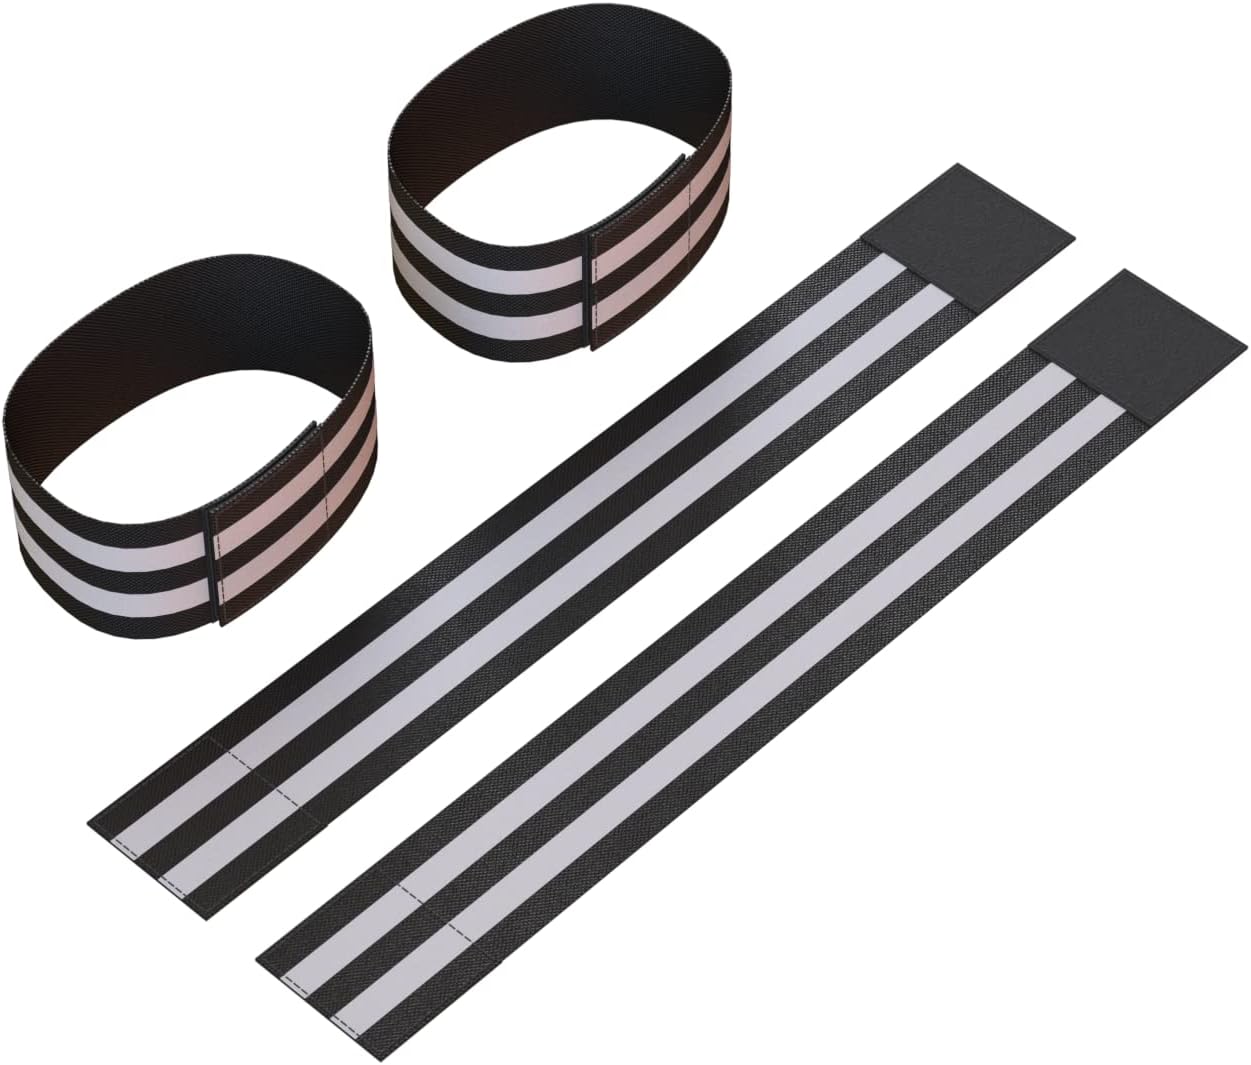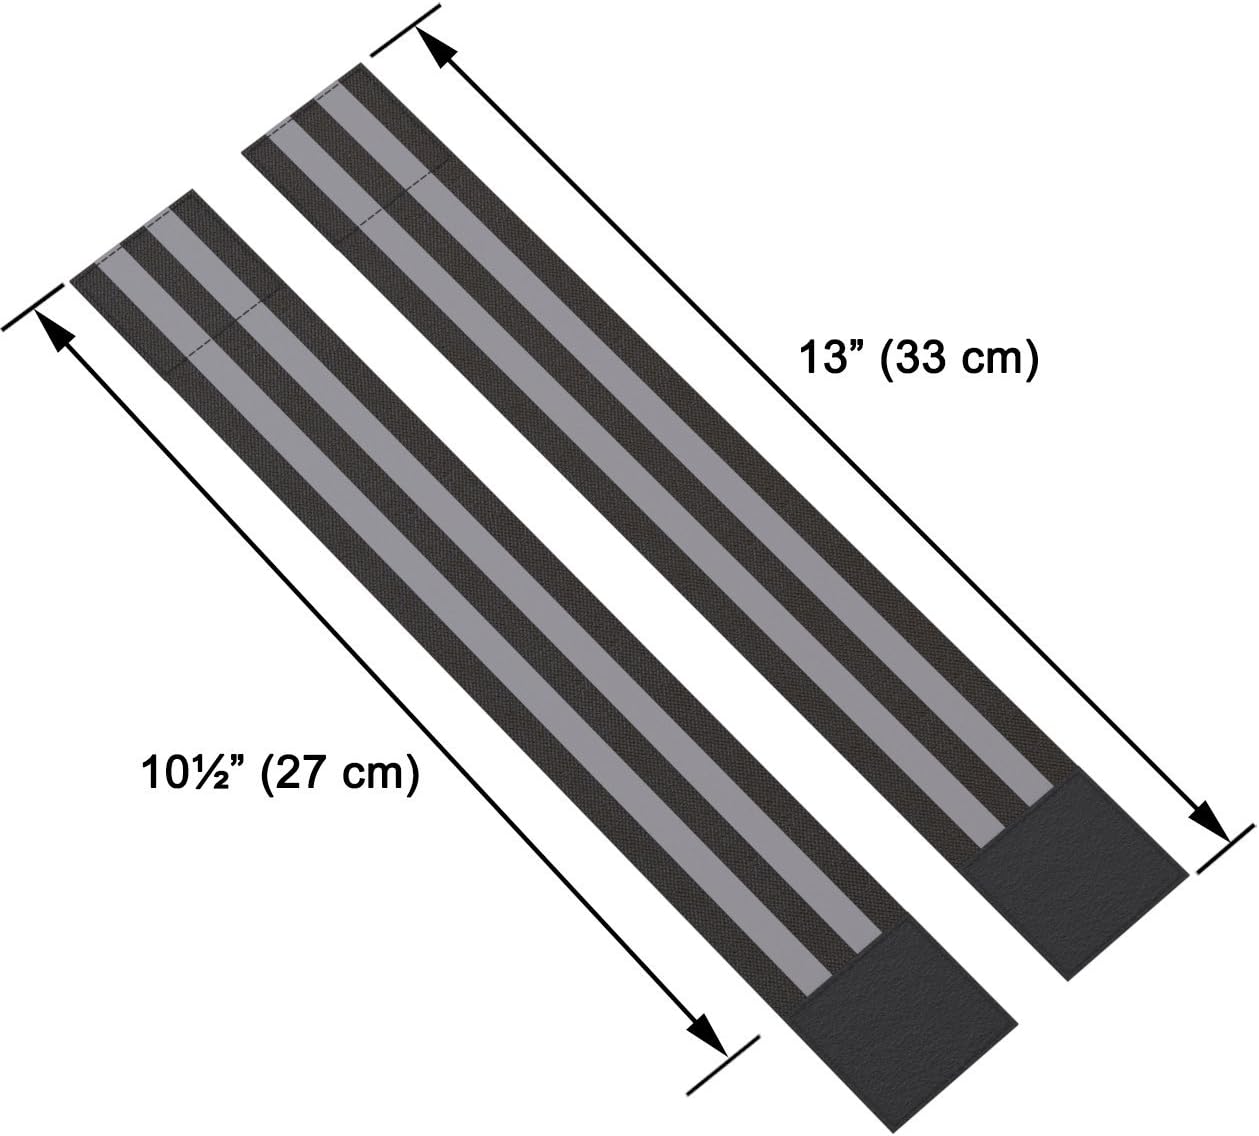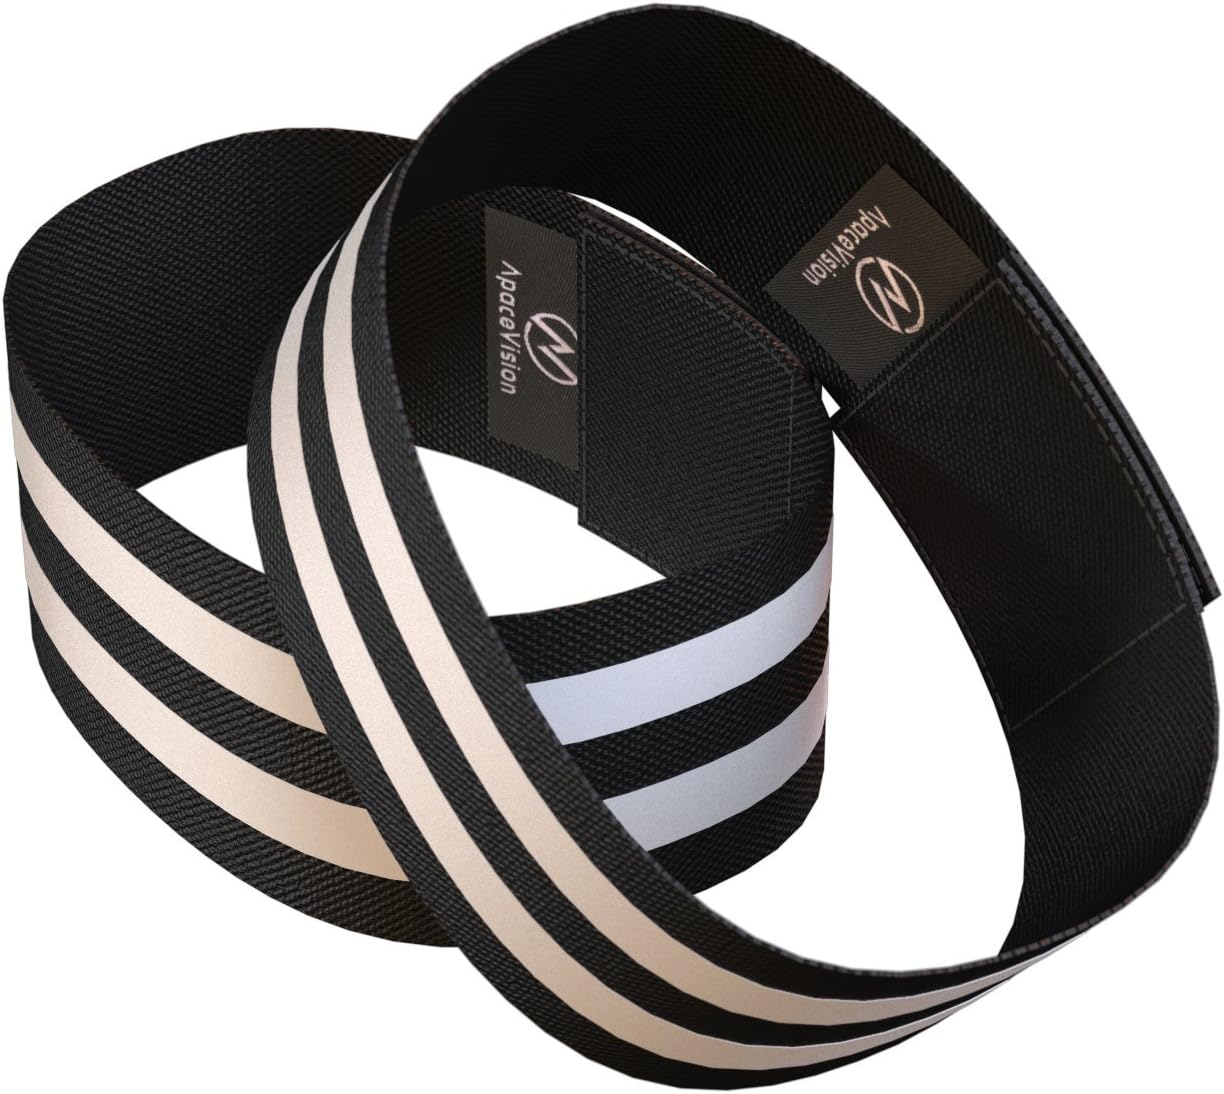
Reflective Ankle Bands (4 Bands/2 Pairs) | High Visibility and Safety for Jogging/Cycling/Walking etc | Works as Wristbands, Armband, Leg Straps | Accessories for Sports/Running Gear
Category: Sports & Outdoors
Reflective bands for arms, wrists, ankles/calves and legs. See images and bullet points for more details.
Features: ✔ HIGHLY REFLECTIVE: 360° reflectivity and visibility hi viz reflective vests to be seen in any weather condition at day or night. Crafted using high quality SILVER reflective material | ✔ UNLIMITED VERSATILITY: High visibility reflective bands for ANY outdoor activity; including running, cycling, walking, jogging, construction or traffic work where high vis clothing is required (perfect addition to ANSI safety vests and gear). | ✔ SUPER EASY TO USE: Strong hook and loop fastener. Perfect fit for MOST ankles and arms, but can also be used as reflective wristbands, or wrapped around legs, bike wheels, dogs attire (dog collar, leash, etc.). | ✔ COMFORTABLE FIT: Stays in place and won't interfere with body movement. ELASTIC and LIGHTWEIGHT design allows for an easy fit over outdoor clothing (think jackets, pants, jerseys, running gear, and other outerwear and clothes). | ✔ AMAZING VALUE: Not only do you get a set of four reflective ankle bands. If you order today you'll also get a FREE top tier drawstring carry pouch so you store and bring your bands with you anywhere you go with ease! | ✔ 100% SATISFACTION GUARANTEE: We've got you covered! When you order today, you take on literally ZERO risk with our 1 Year Warranty and 30 Day Money Back Guarantee. Either you LOVE the product or you are entitled to a full refund. More details below.